Oscar J. Friend

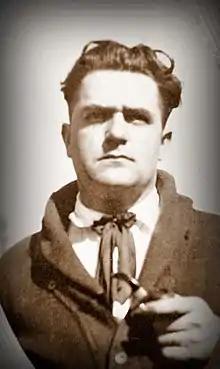
Fictioneer, editor and literary agent Oscar J. Friend

Oscar Jerome Friend (January 8, 1897 – January 19, 1963) began his career primarily as a pulp fiction writer in various genres including horror, Westerns, science fiction, and detective fiction. As a pulp writer he worked with "Wonder Stories", "Startling Stories", "Strange Stories", "Captain Future" and "Thrilling Wonder Stories". As his career progressed, Oscar Friend authored many novels, which were published worldwide. Friend wrote screenplays, worked as an editor on periodicals, and was co-editor on several anthologies. Finally, he took the helm of a literary agency.